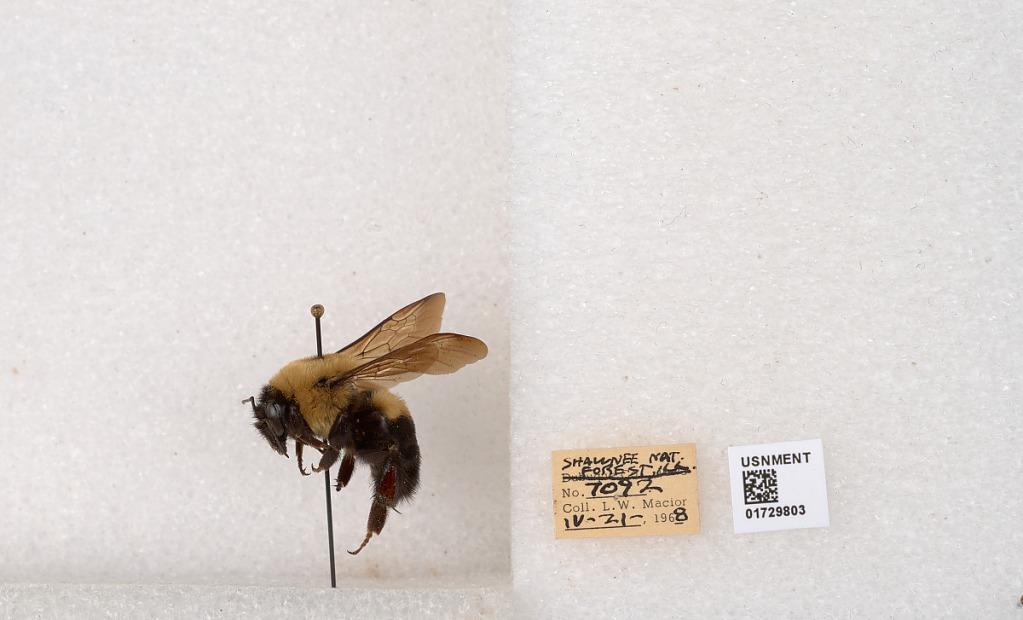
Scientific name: Bombus (Separatobombus) griseocollis (De Geer)
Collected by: L. Macior
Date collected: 1968-4-21
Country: United States
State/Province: Illinois
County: Johnson
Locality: Shawnee National Forest
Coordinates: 37.5114, -88.8011